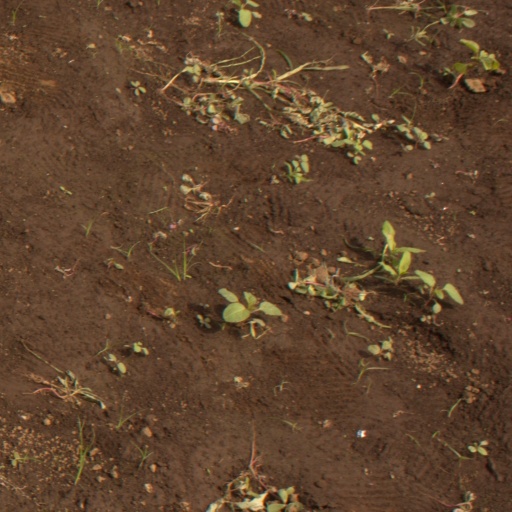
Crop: soybean